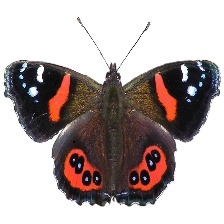
Species: RED ADMIRAL
Butterfly family (ImageNet category): admiral